Independent Democrat

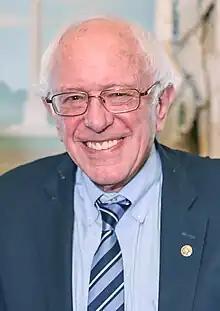

In the 119th Congress, two politically independent U.S. Senators caucus with the Democrats: